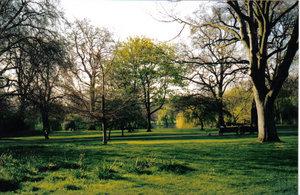
Les Aventures de Nigel est un roman historique de l'auteur écossais Walter Scott, paru le 29 mai 1822 sous la signature « par l'auteur de Waverley, Kenilworth, etc. »